King's Hall, Belfast

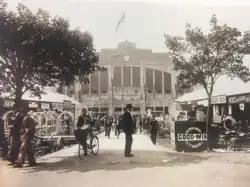
The King's Hall building

The King's Hall was designed by Leitch and Partners, Glasgow, built in 1933 by J & R Thompson, Belfast and opened by the Duke of Gloucester on 29 May 1934. The King's Hall was the largest exhibition venue in Northern Ireland and prior to the completion of the Odyssey and the Waterfront Hall, was the only large concert venue in Northern Ireland. It hosted the Balmoral Show, an annual agricultural show with regular attendees in excess of 75,000. The stepped facade of the hall features substantial windows and Art Deco motifs on doors and buttresses. Inside, the functional space is spanned by reinforced concrete arches.